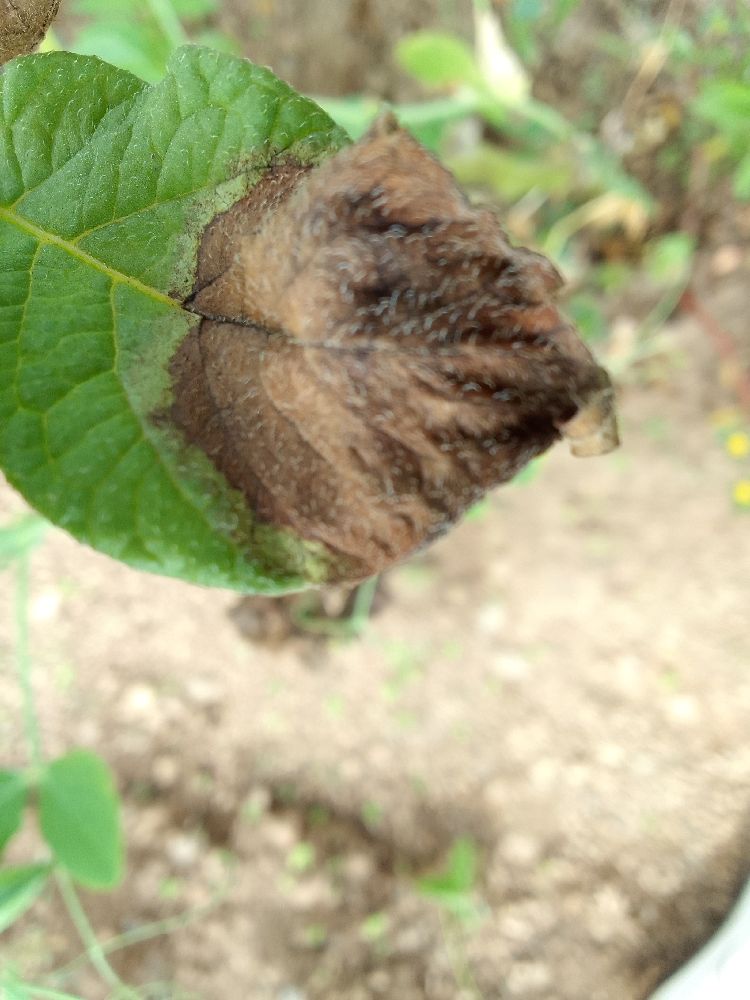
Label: Late blight